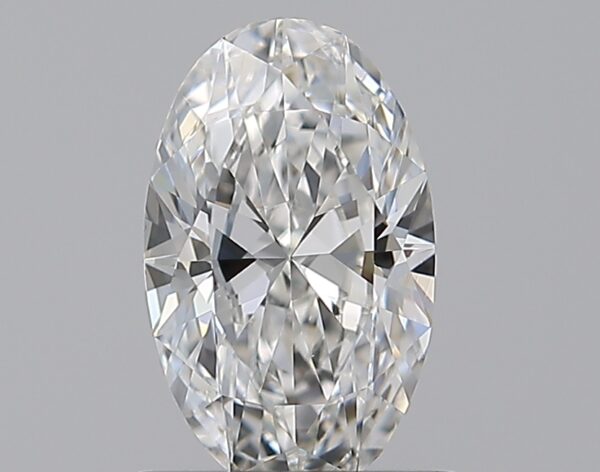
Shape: oval
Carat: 0.7
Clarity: VVS2
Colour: F
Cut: EX
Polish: EX
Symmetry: VG
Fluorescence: ST
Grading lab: GIA
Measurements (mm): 7.83 x 4.78 x 2.83